The Artist's Despair Before the Grandeur of Ancient Ruins

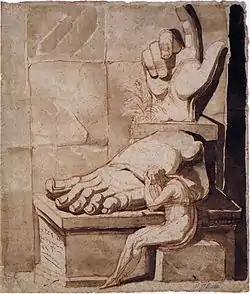
"The artist's despair before the grandeur of ancient ruins" by Johann Heinrich Füssli

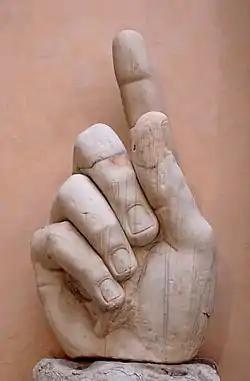
Hand of the Colossus of Constantine

The Artist's Despair Before the Grandeur of Ancient Ruins (German: "Der Künstler verzweifelnd vor der Grösse der antiken Trümmer") is a drawing in red chalk with brown wash executed between 1778 and 1780 by the Swiss artist Johann Heinrich Füssli. It depicts an artist's response to ruins, namely those of the Colossus of Constantine at the Capitoline Museums in Rome. The work was acquired by the Kunsthaus Zürich in 1940.